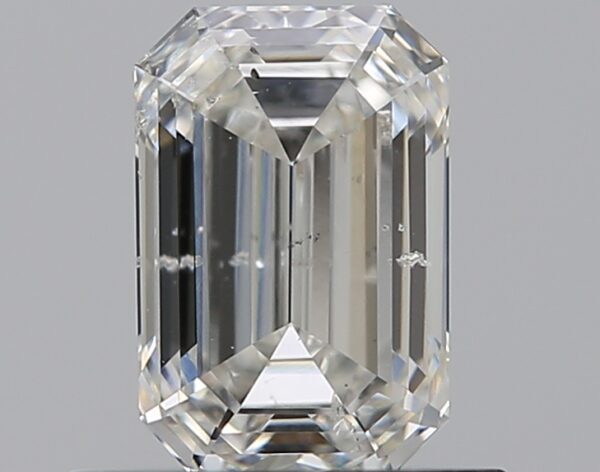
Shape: emerald
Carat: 0.75
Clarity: SI2
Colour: I
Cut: EX
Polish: EX
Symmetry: GD
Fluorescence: N
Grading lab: GIA
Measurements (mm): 6.31 x 4.21 x 2.84